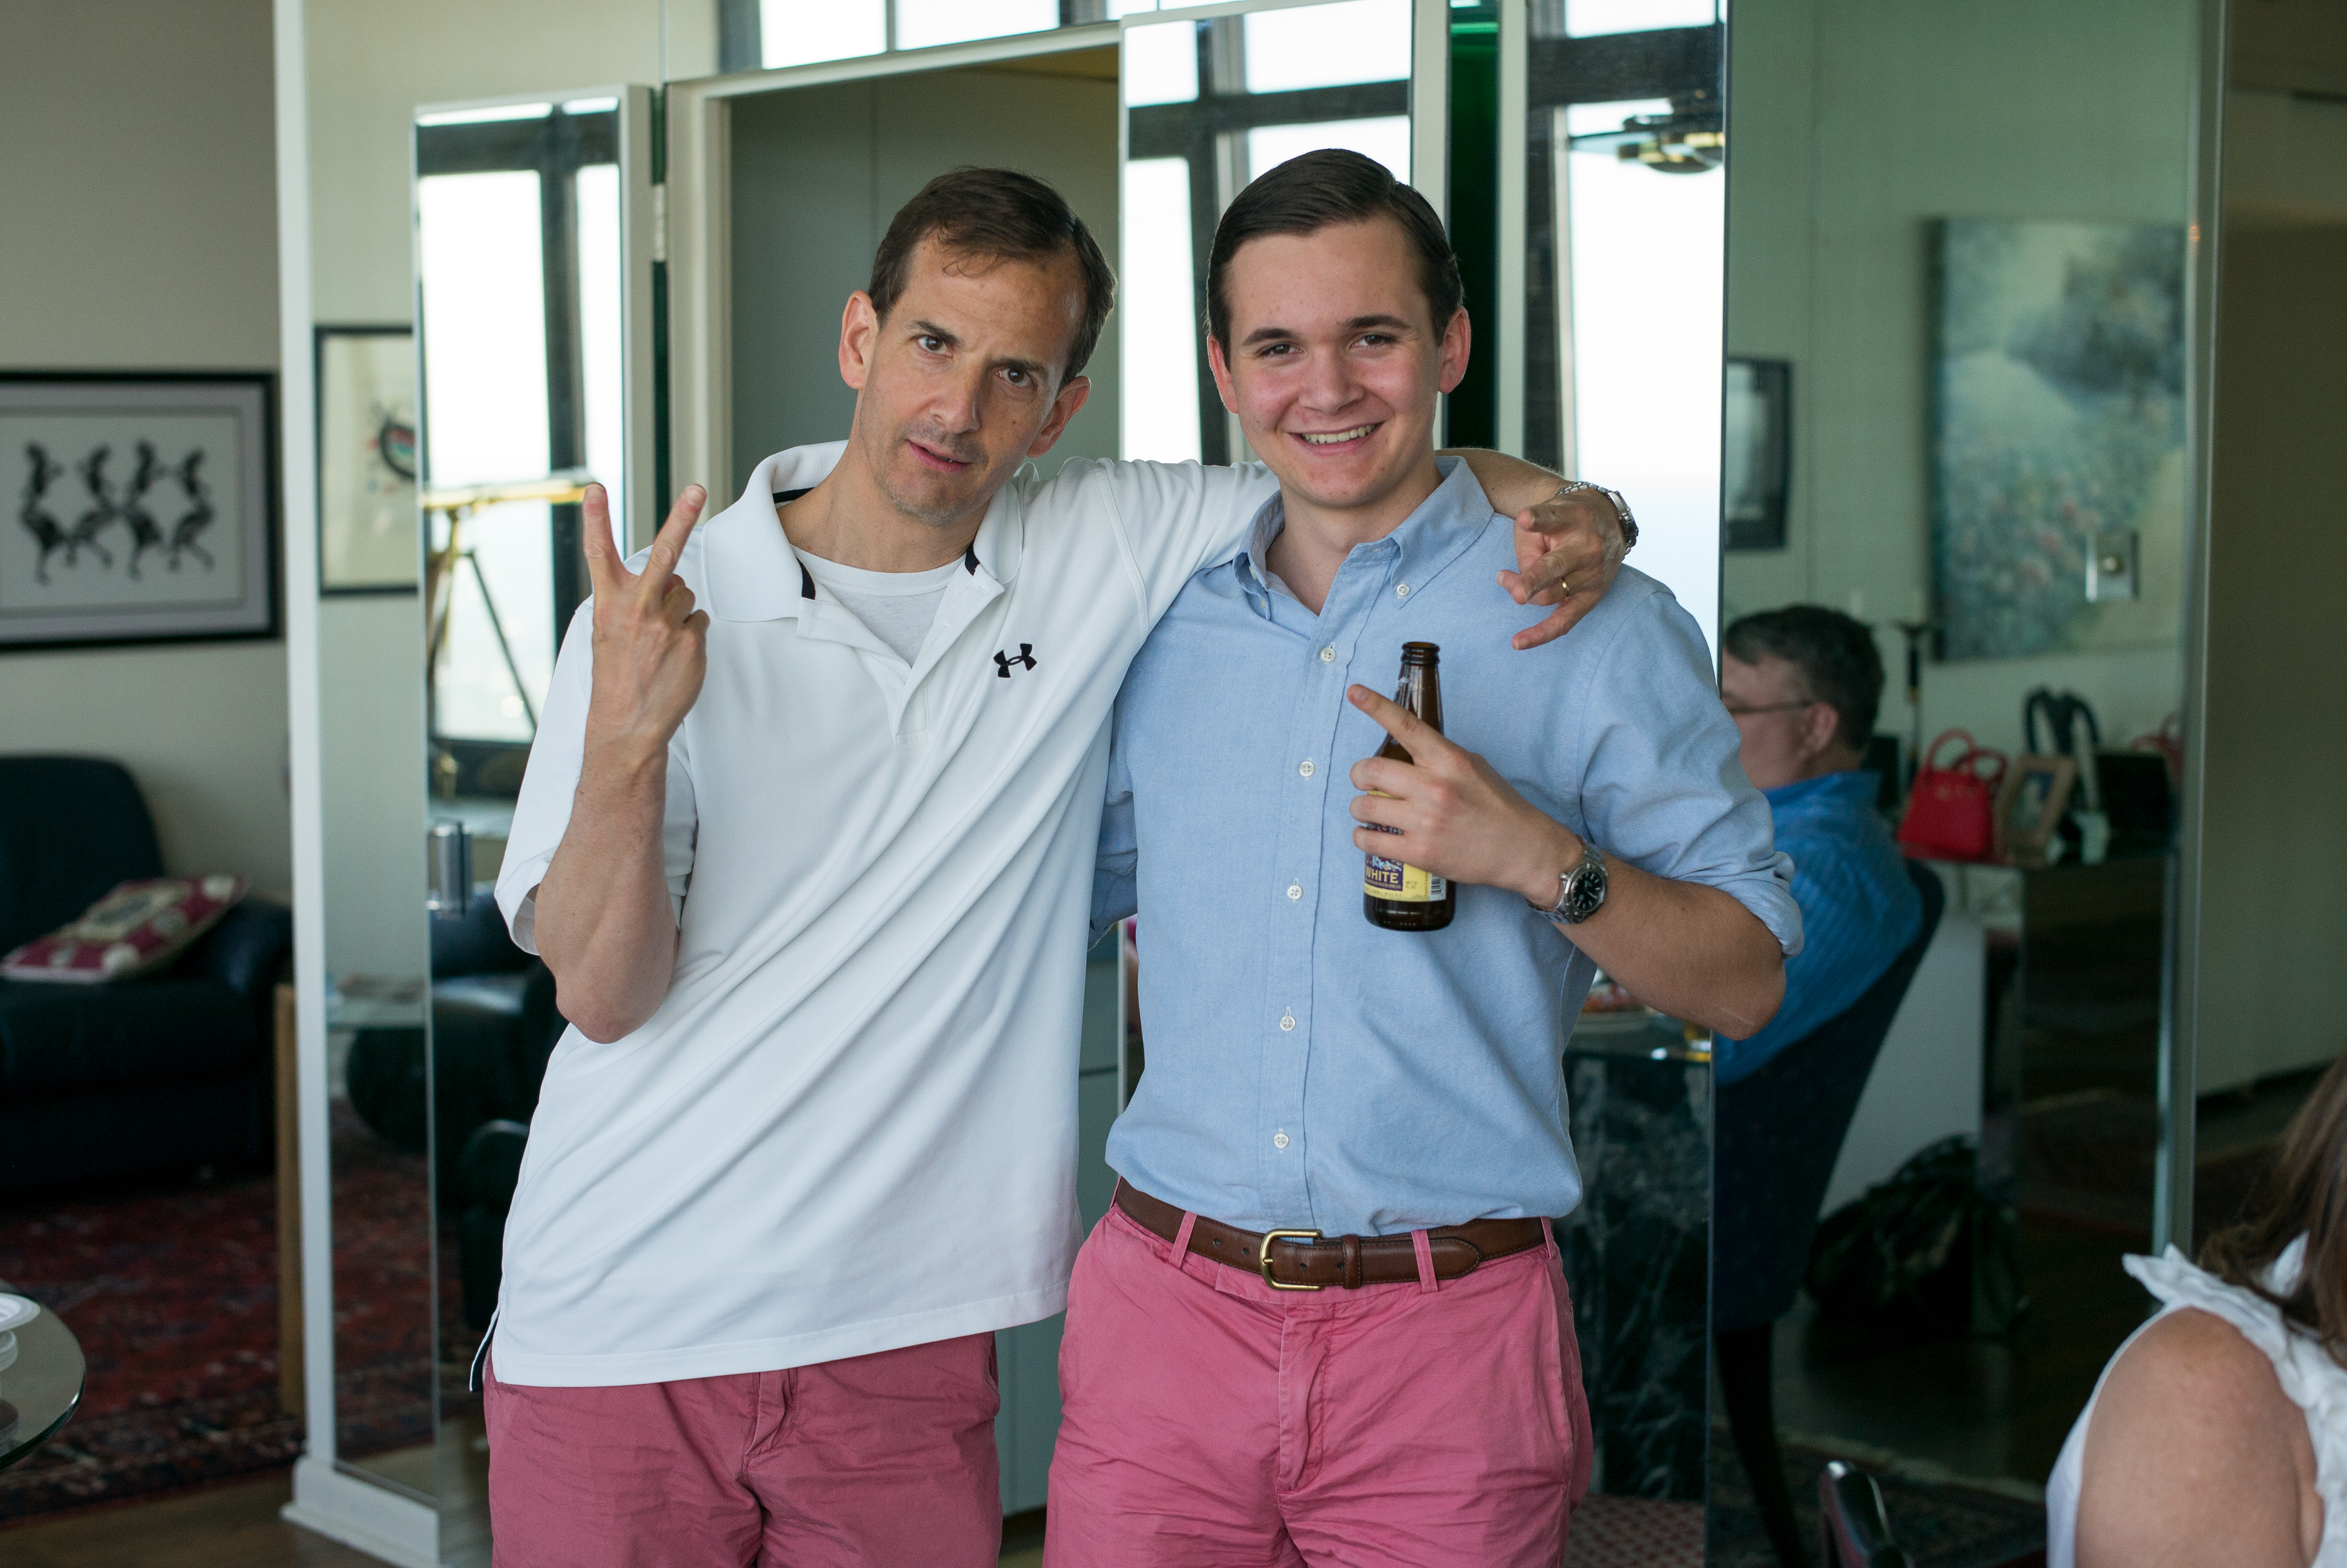
person